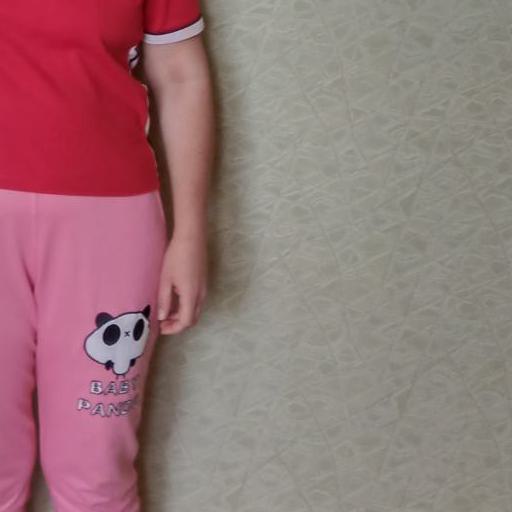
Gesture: no_gesture